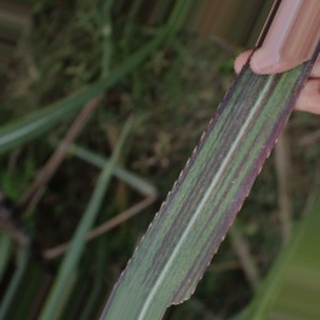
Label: sugarcane_bacterial_blight